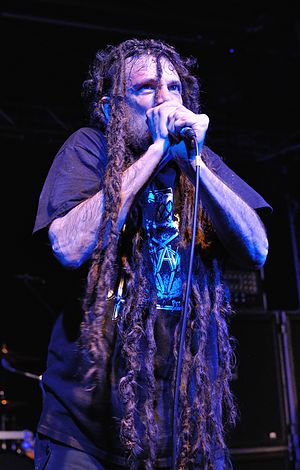
Six Feet Under (band)
Chris Barnes, 2015
Six Feet Under er et death metal-band fra USA, med den tidlige forsanger, Chris Barnes, fra Cannibal Corpse på vokal.